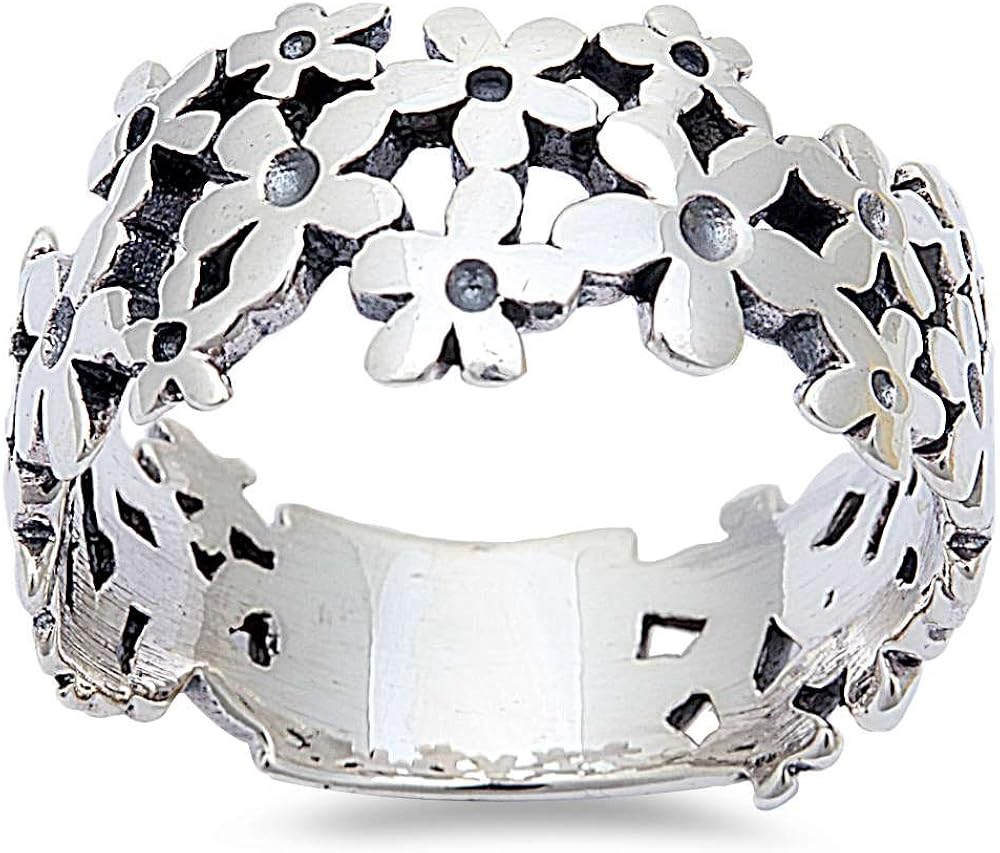
Oxford Diamond Co Plumerias Fashion Band .925 Sterling Silver Ring Sizes 5-10
Category: AMAZON FASHION
We use the finest quality of .925 Sterling Silver. Each piece is crafted to exceed your expectations! The perfect Gift for a loved one!
Features: .925 Solid Sterling Silver | 3.4 grams